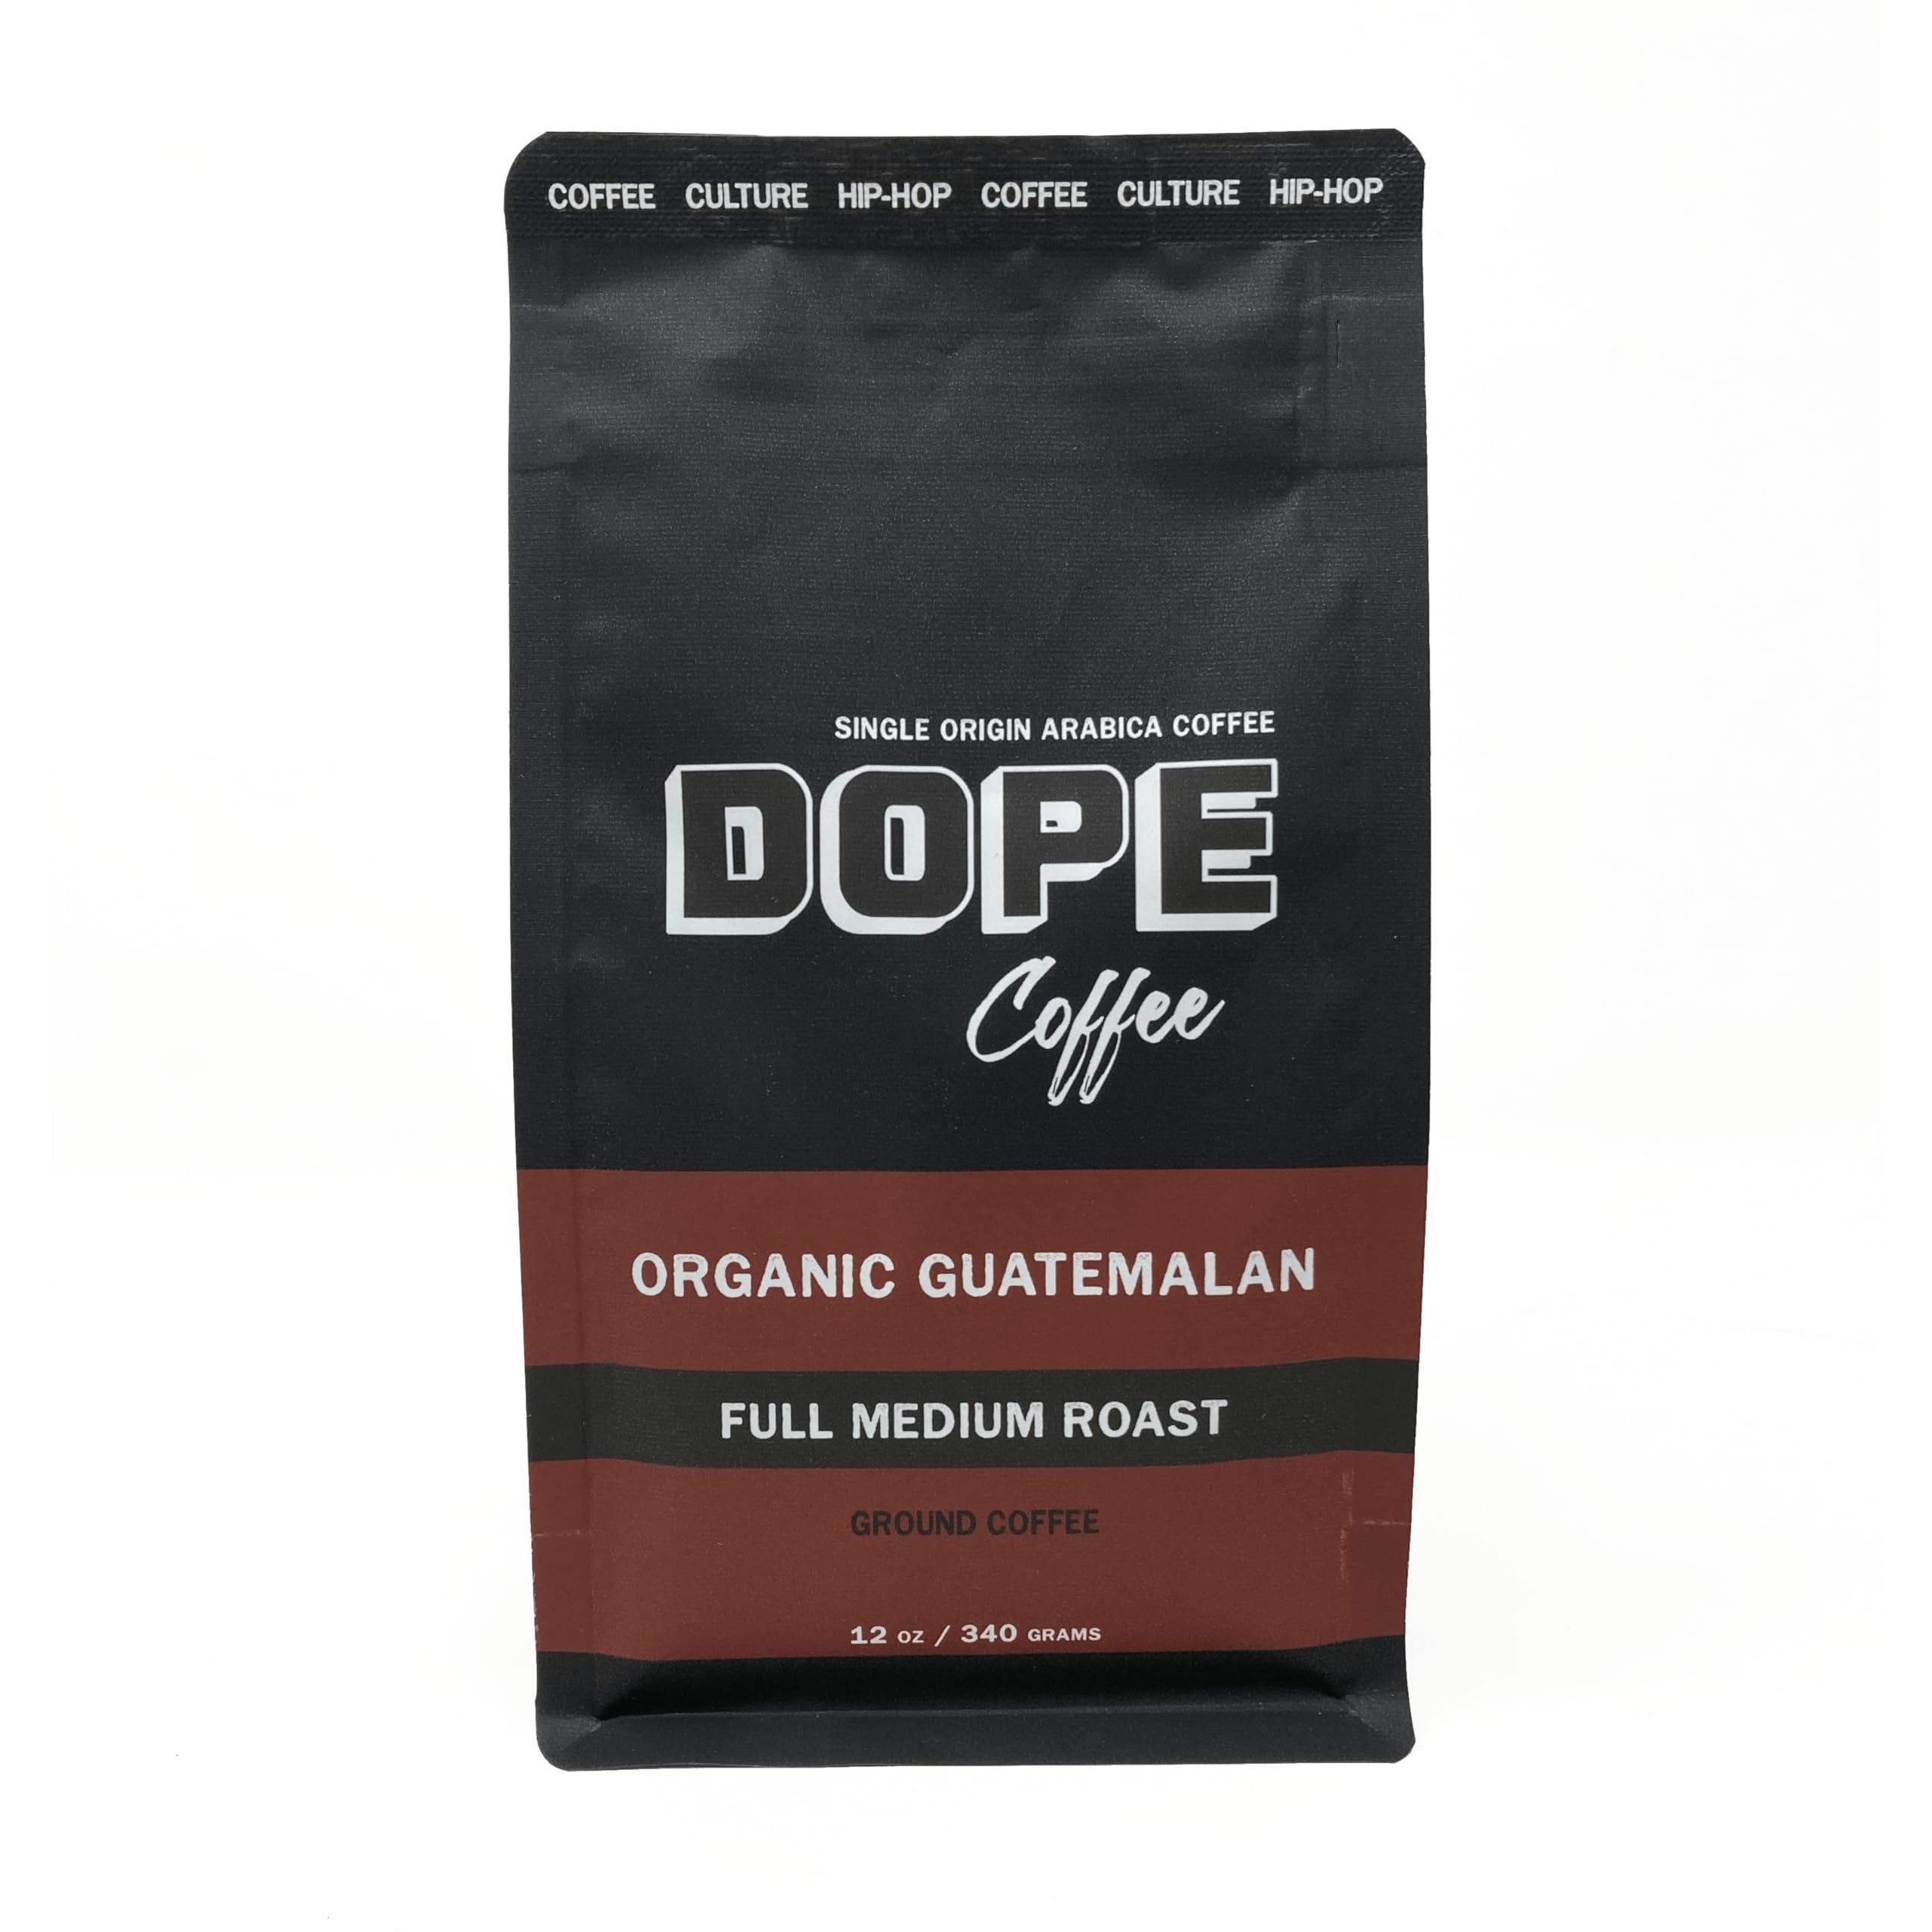
Item Name: Dope Coffee Ground Coffee Organic Guatemalan Full Medium Roast, 100% Organic Fair Trade, 100% Arabica Coffee, 12oz
Bullet Point 1: RAINFOREST ALLIANCE - FULLY TRACEABLE INGREDIENTS - PLANT BASED - 100% NATURAL - SUSTAINABLY GROWN - AIR ROASTED
Bullet Point 2: Grab a bag of O.G. Dope. Be Bold. Stay Dope.
Bullet Point 3: Try our Air Roasted Coffee for a better for you coffee free from all the carcinigens and bitter after taste that comes with traditional drum roasting. Air roasted coffee is full bodies but without the after taste that makes other coffees unpleasent.
Bullet Point 4: ✊🏿 Proudly Black-Owned & Veteran Owned🎖️We are America’s favorite coffee roaster combining coffee and hip-hop into smooth, never bitter coffee that taste great. We are committed to giving voice through our community and to bring speciaty coffee to all the coffee deserts of America. We proudly support our community, social and economic empowerment and standing up for what is right. We believe that EVERYONE can make Dope Coffee!
Product Description: 12oz Organic Guatemalan - Full Medium Roast. “Bold times call for Bold Coffee". Life creates moments where we pull our best together like Crispus Attucks did in Boston breaking chains and leading revolutions. When the world is on your shoulders, just be strong and bold, like our full medium-roasted Organic Guatemalan. Simply delicious and dominating in flavor. This coffee has a full bodied taste with hints of Dark Chocolate and Floral citrus. Recommended for drip brew, pour-over and double-filtered french press. Excellent coffee bean choice for both dark and medium roast coffee connoisseurs. Pairs well with vegan milk and creamers. Grab a bag of the O.G. Dope. USDA Certified & Fair Trade Elevation: 1300 meters Processing: Washed, Sun-Dried
Value: 12.0
Unit: Ounce

Price: 17.99